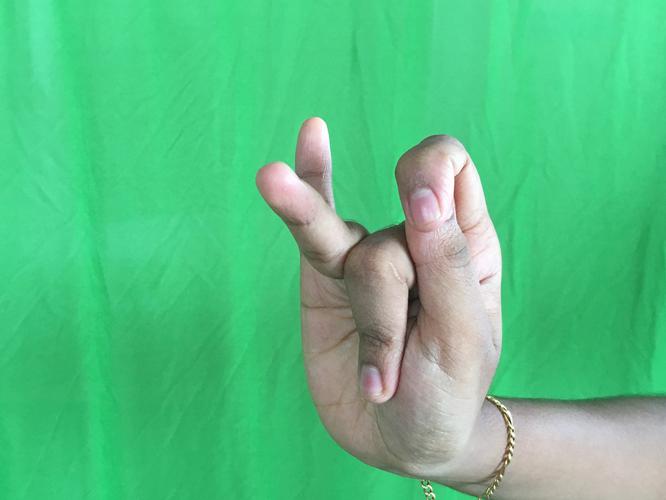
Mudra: Katakamukha_3
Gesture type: single_hand